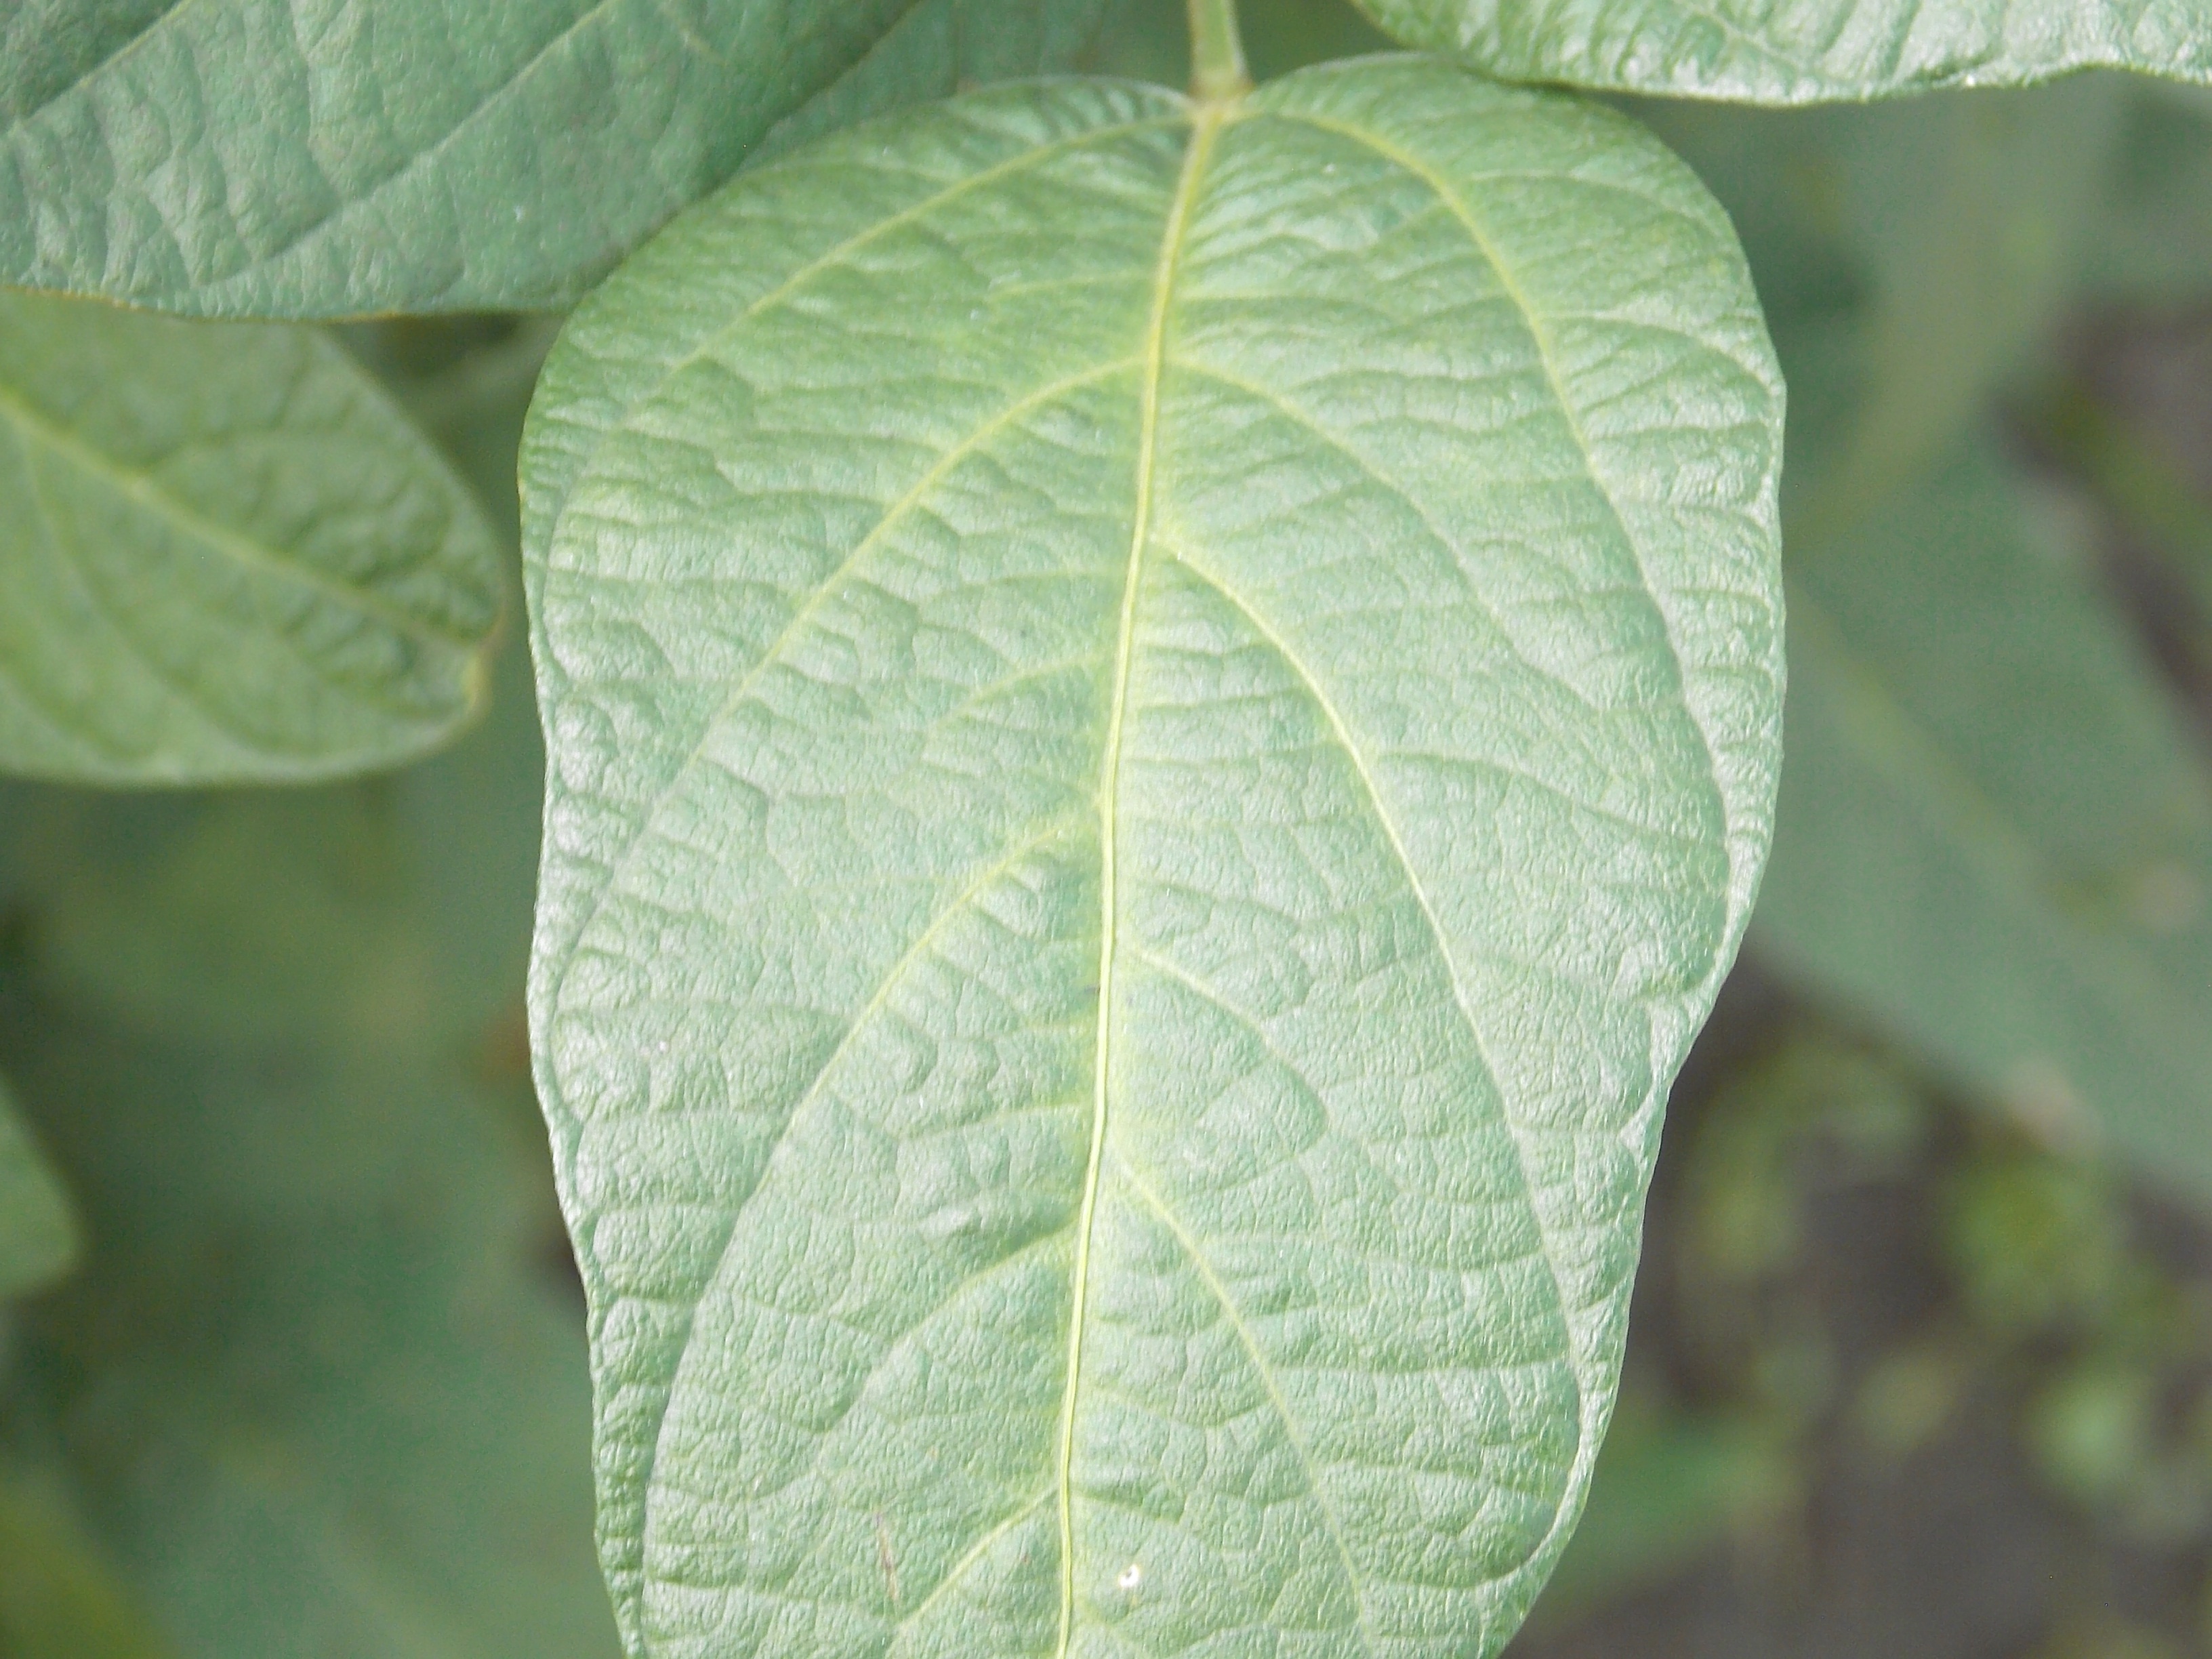
Label: Healthy